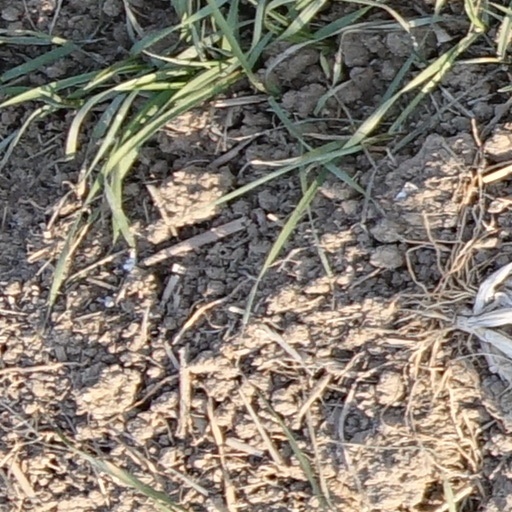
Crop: wheat